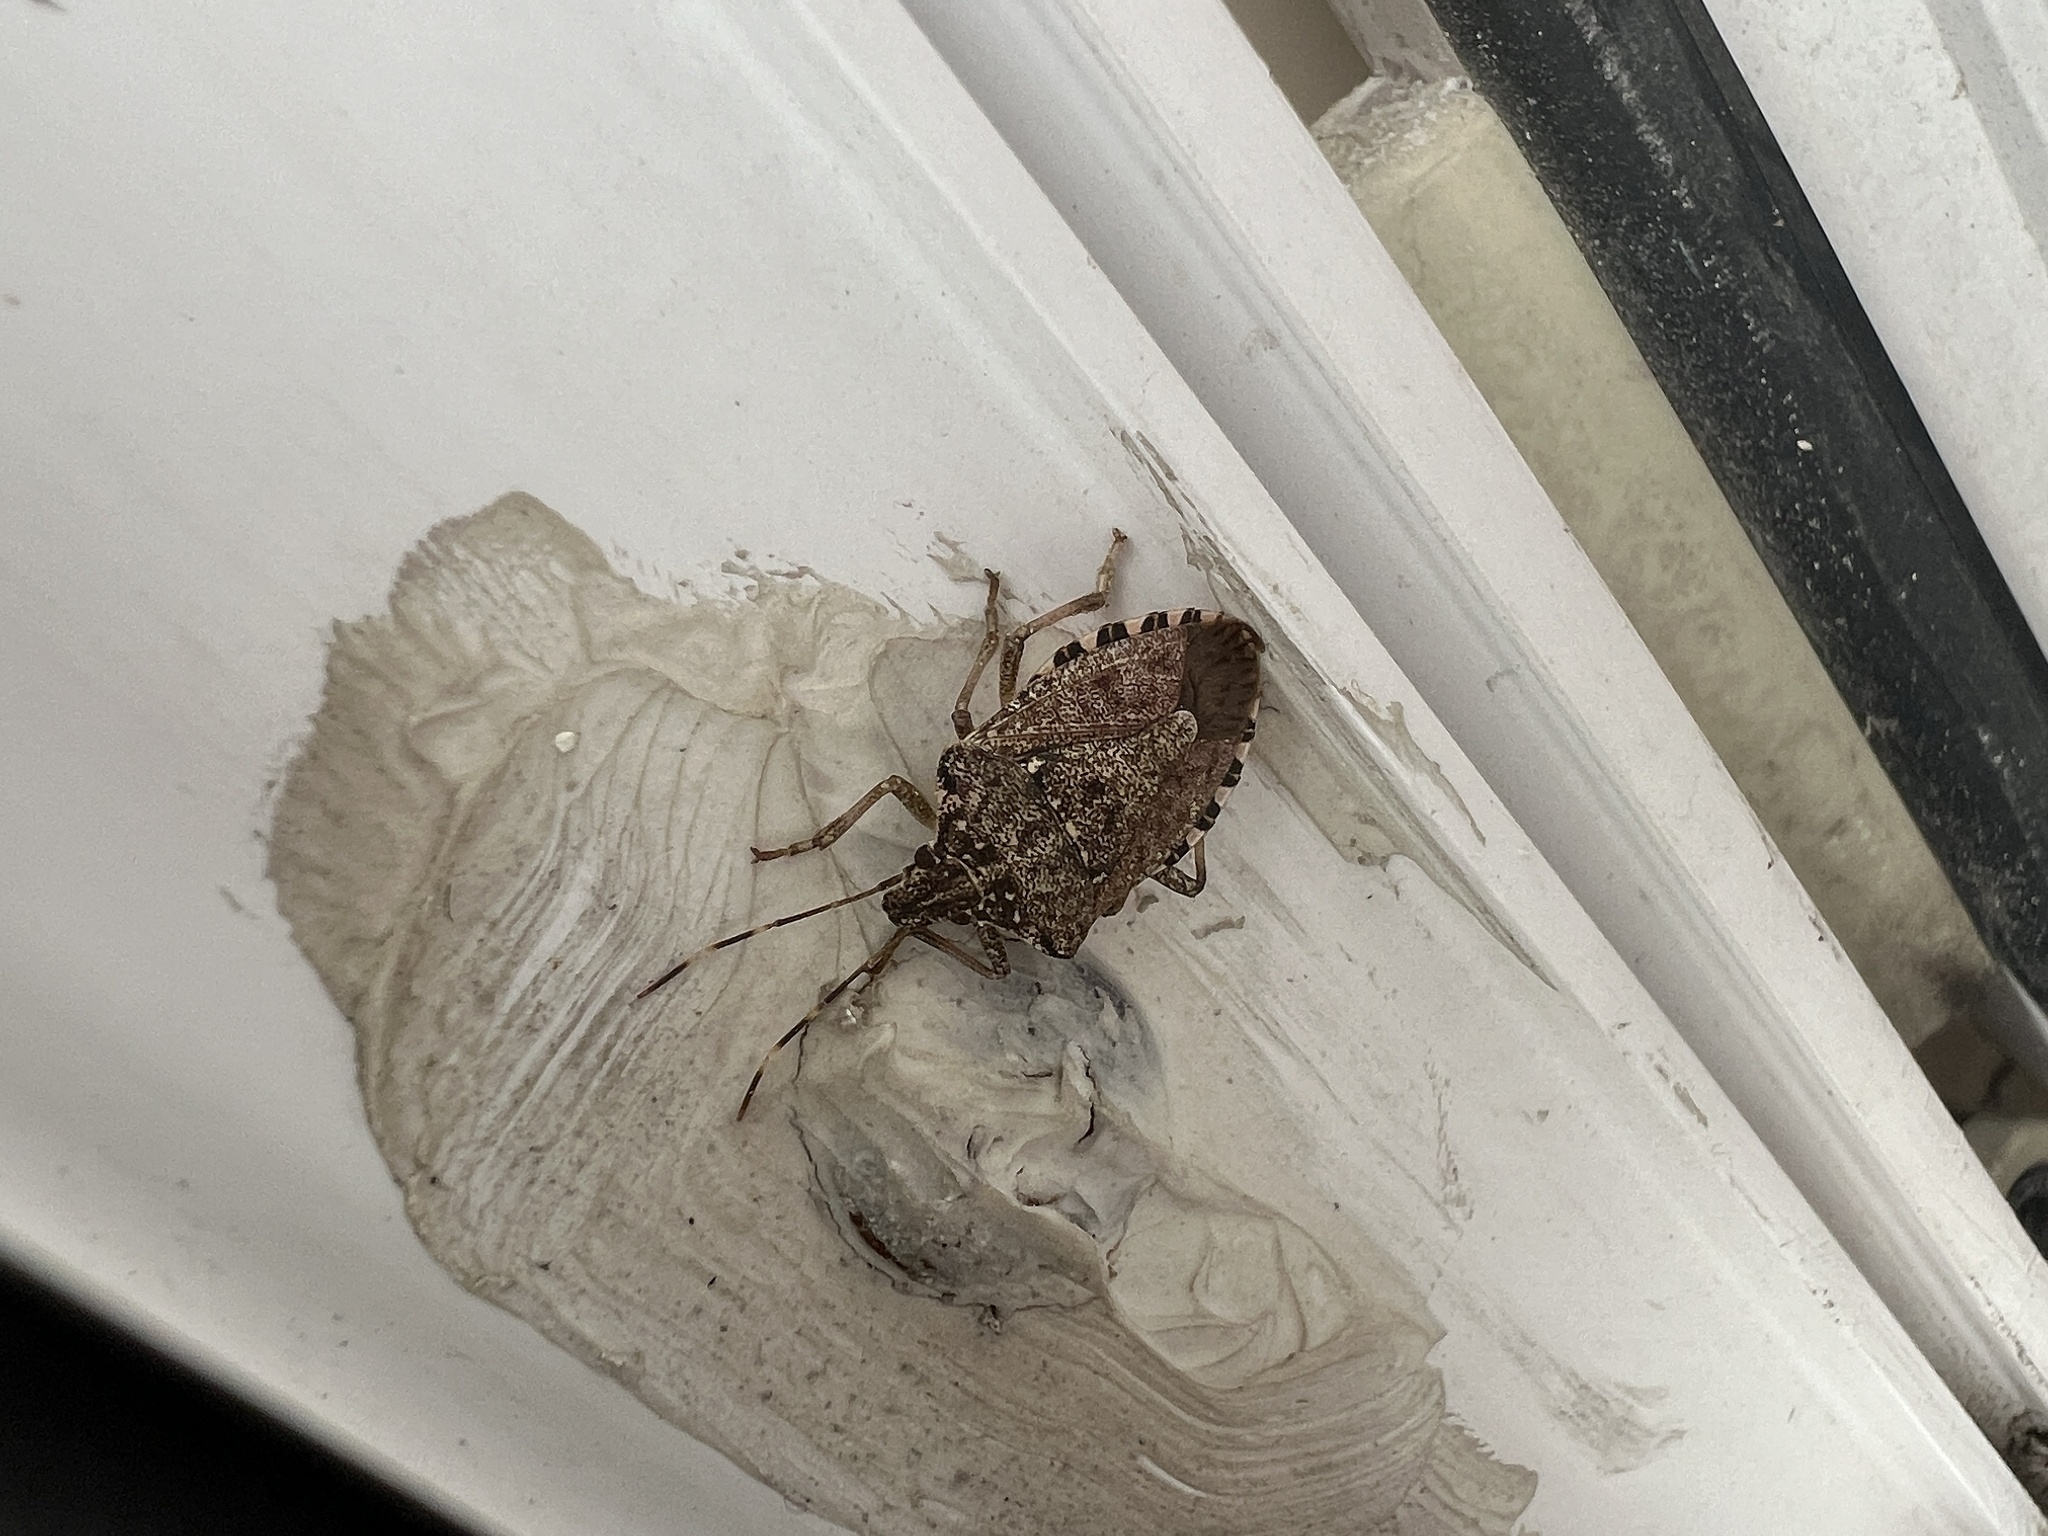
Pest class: stink_bug